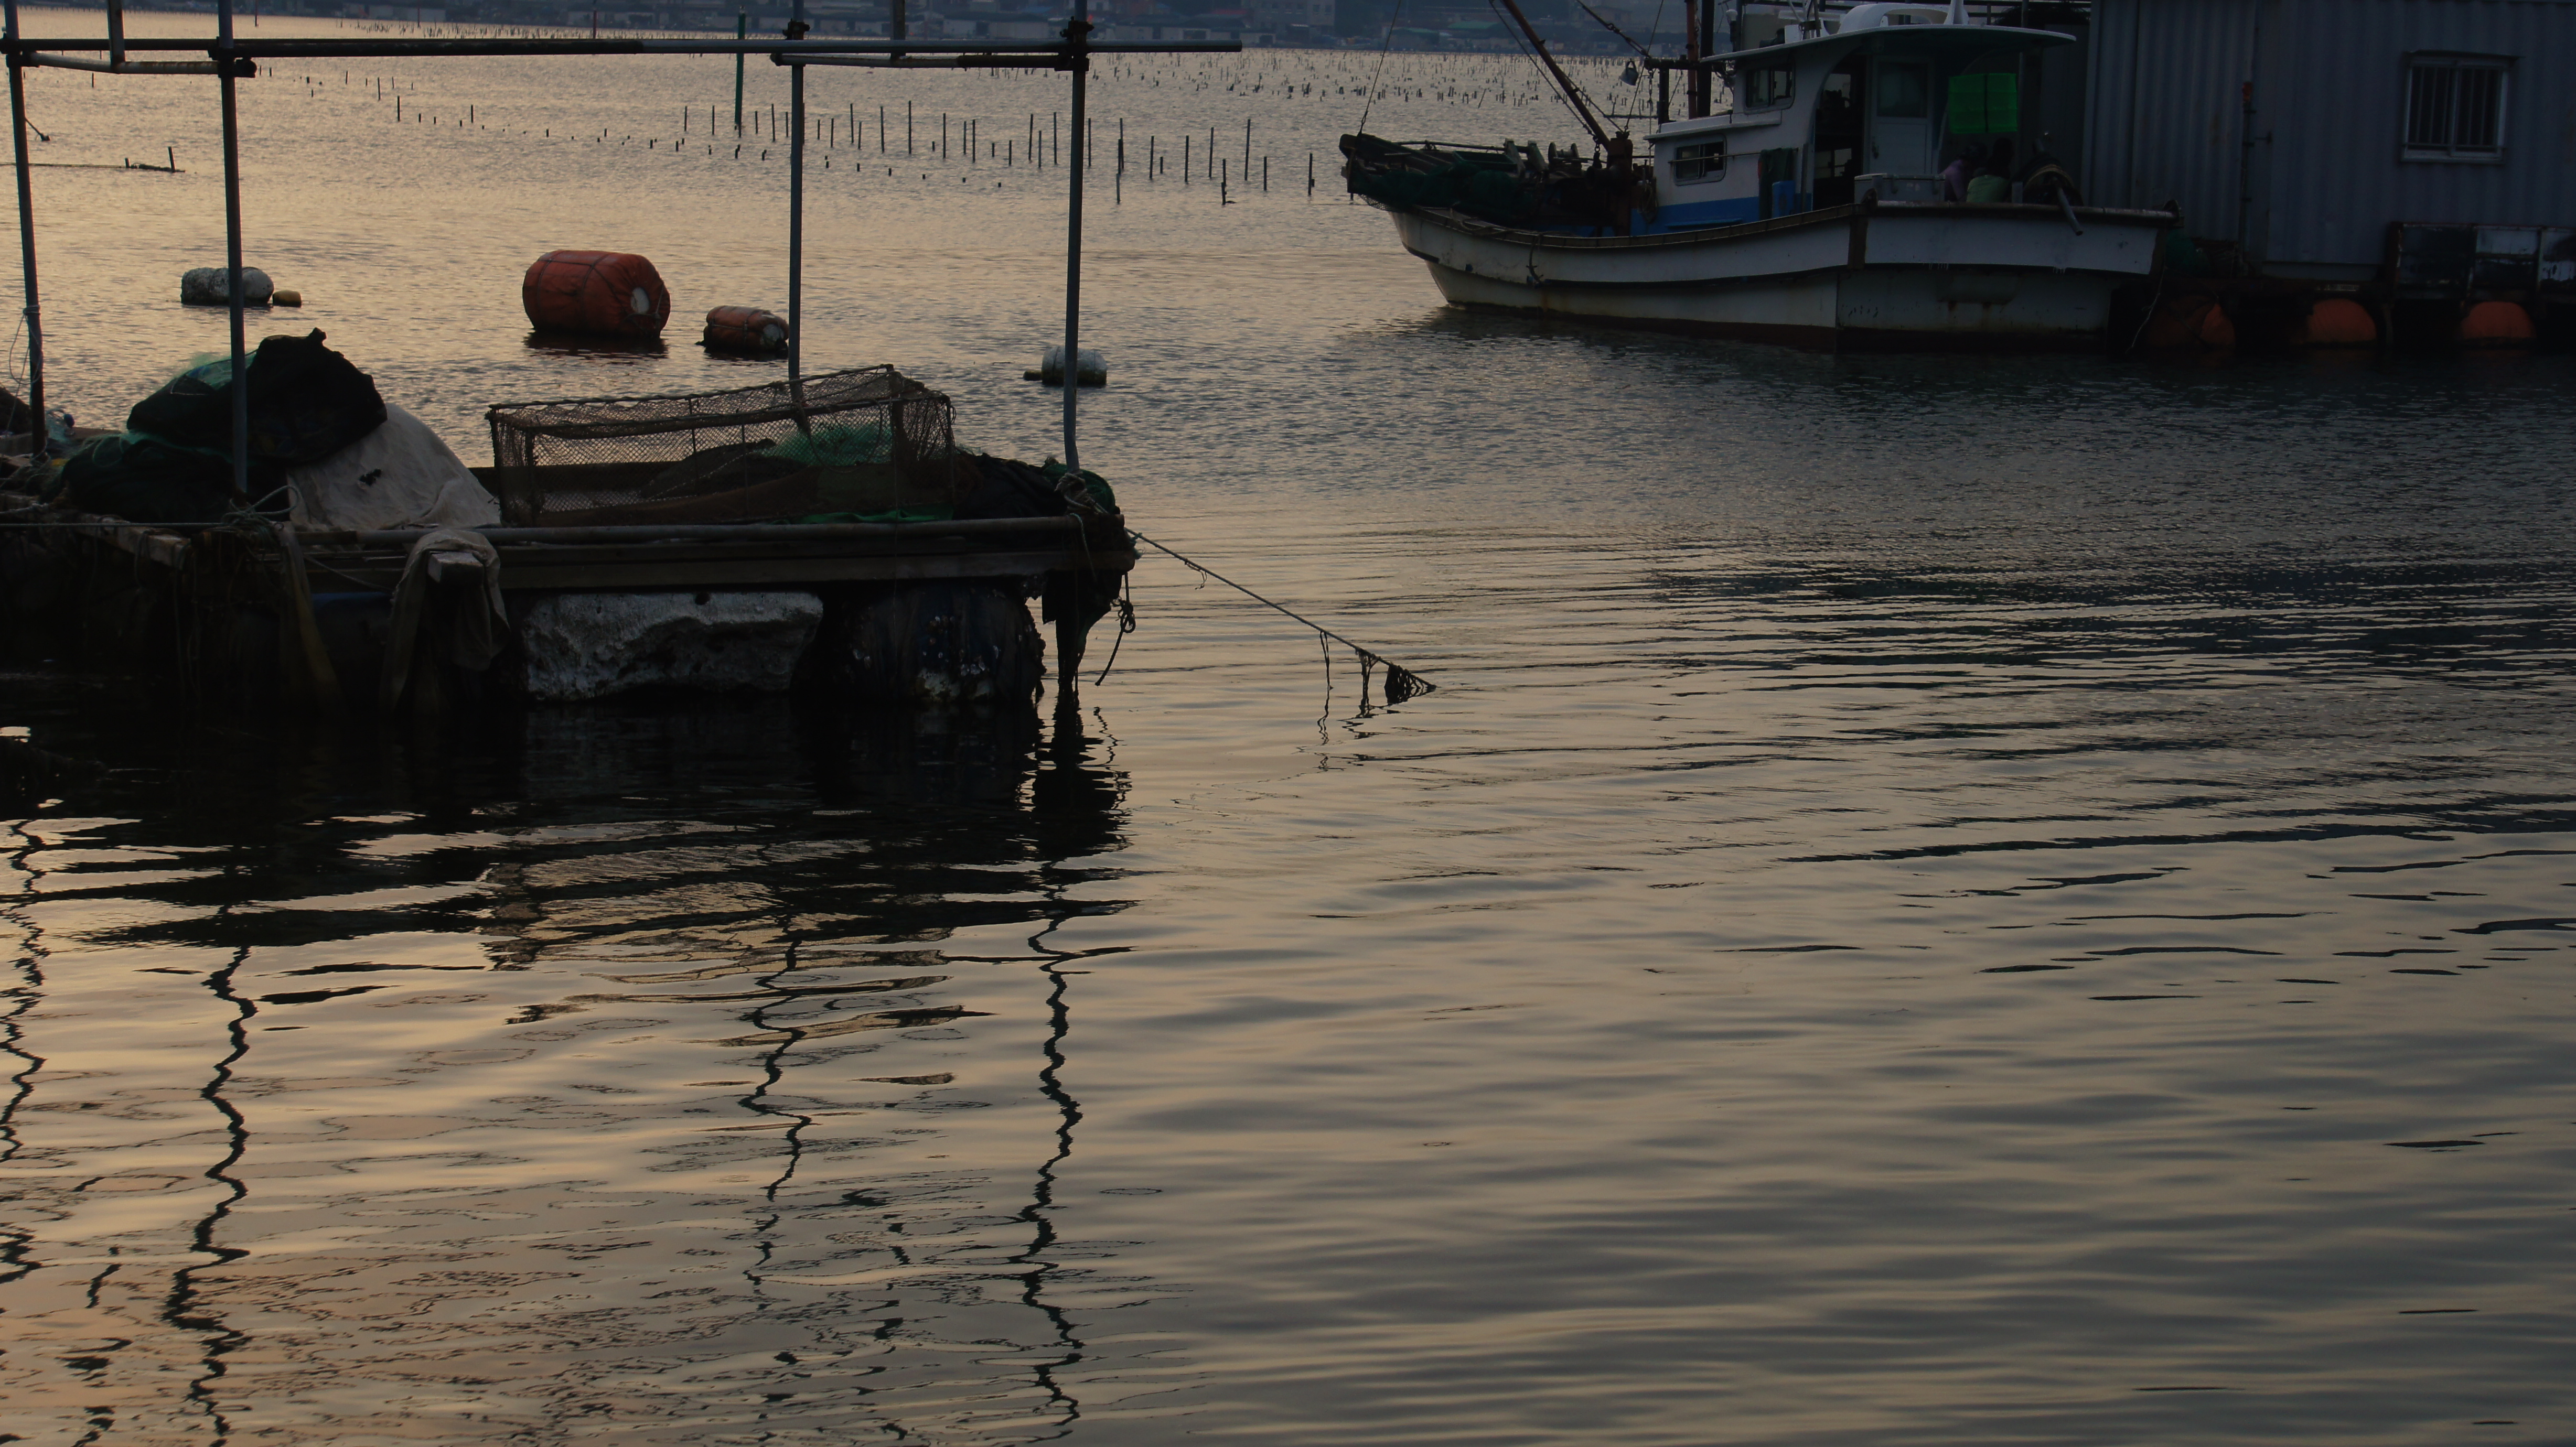
sea, water, reflection, body of water, waterway, river, dock, boat, sky, evening, boating, vehicle, calm, recreation, tree, channel, ocean